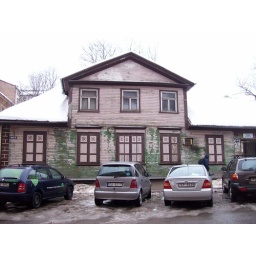
This is why I love Riga, a cute little wooden house in the middle of the city.